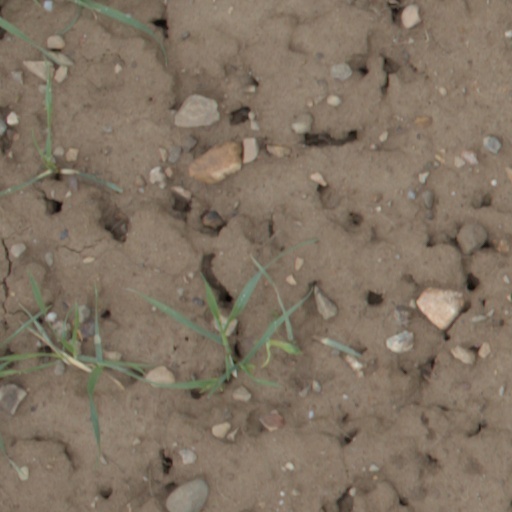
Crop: wheat